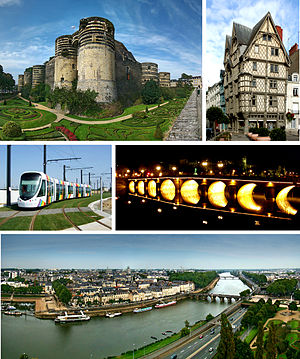
Angers
Slottet Château du Roi René med floden Maine i forgrunden
Slottet Château du Roi René med floden Maine i forgrunden
Angers er en by i det vestlige Frankrig og administrativ hovedby for departementet Maine-et-Loire i regionen Pays de la Loire. Den var den gamle hovedstad i Anjou. Byen ligger ved floden Maine, omtrent hvor den løber sammen med Loire. Befolkningstallet er ca. 152.700 med omkring 283.000 i det bymæssige område Angers Loire storbyområde. Indbyggerne kaldes angeviner.